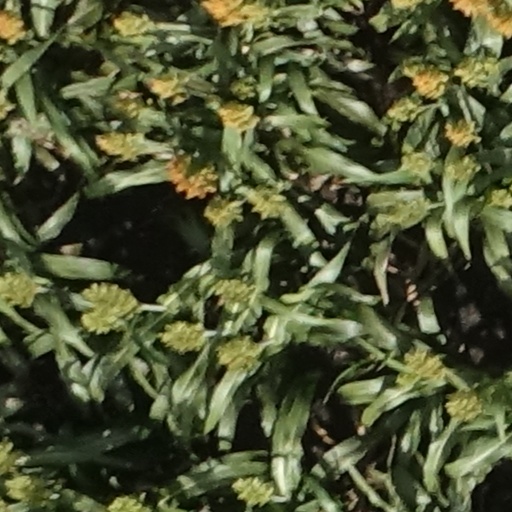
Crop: sorghum